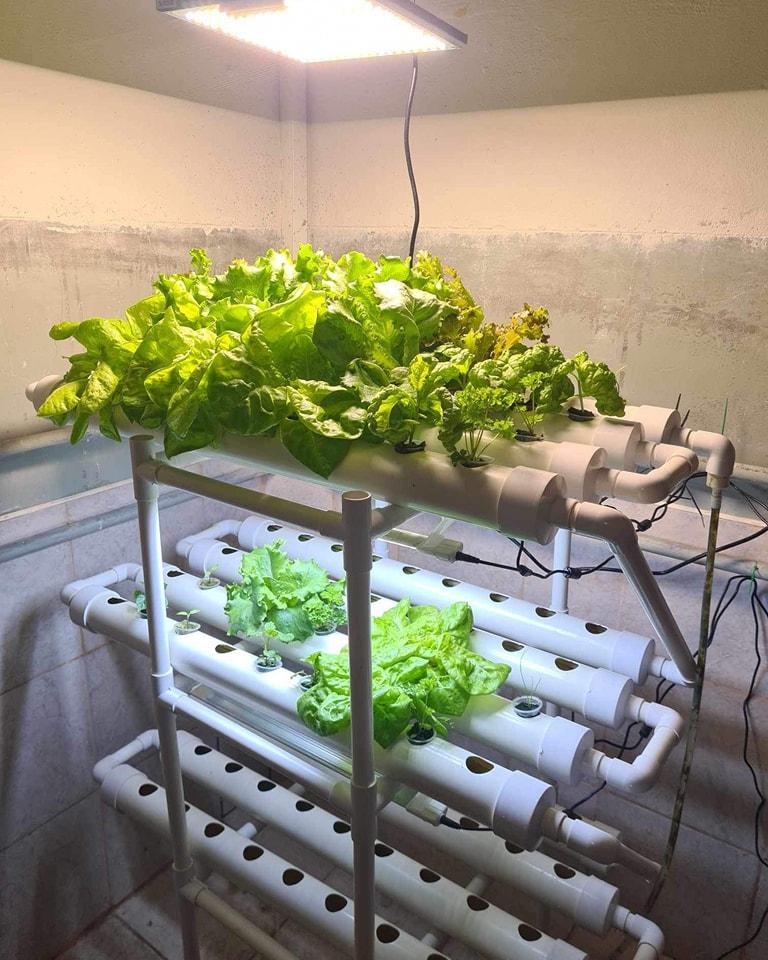
Chumba chenye mabomba madogomadogo meupe, ambayo yamepandwa mimea ya mbogamboga kwa kutumia maji yenye virutubisho, yanayosaidia mmea kukua vizuri. Kuna taa ambayo inamulika kwenye mimea hiyo, pamoja na nyaya nyeusi.